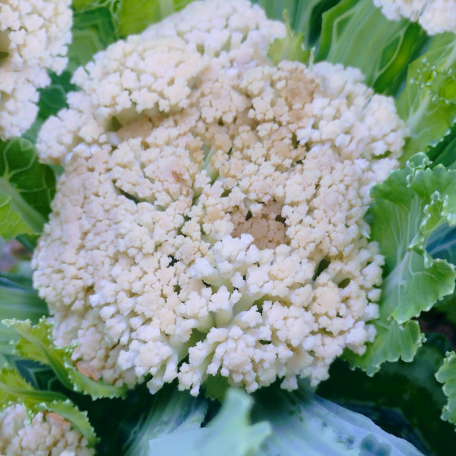
Label: Bacterial spot rot